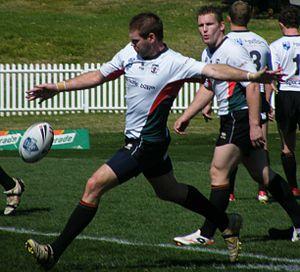
Nathan Wynn est un joueur australien de rugby à XIII, né le 10 janvier 1986. Il évolue au poste de demi de mêlée et joue actuellement au FC Lézignan.